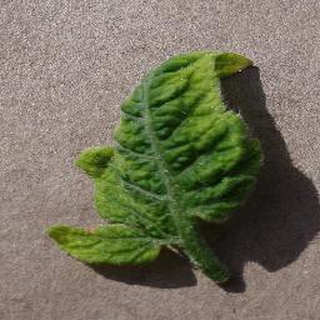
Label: tomato_yellow_leaf_curl_virus